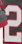
Number: 2